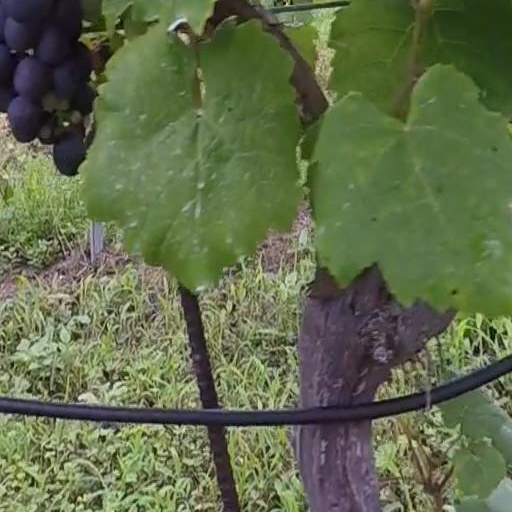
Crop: grape